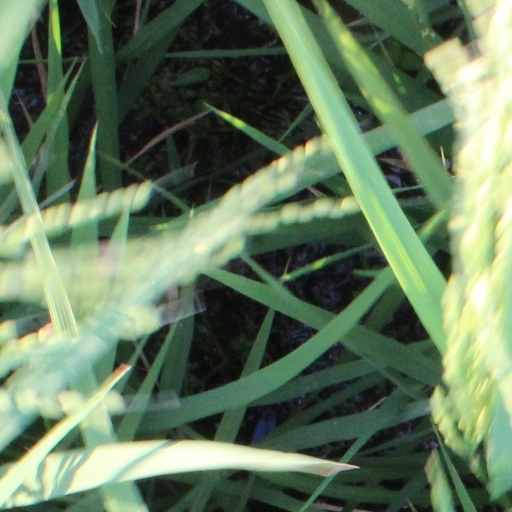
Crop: rice